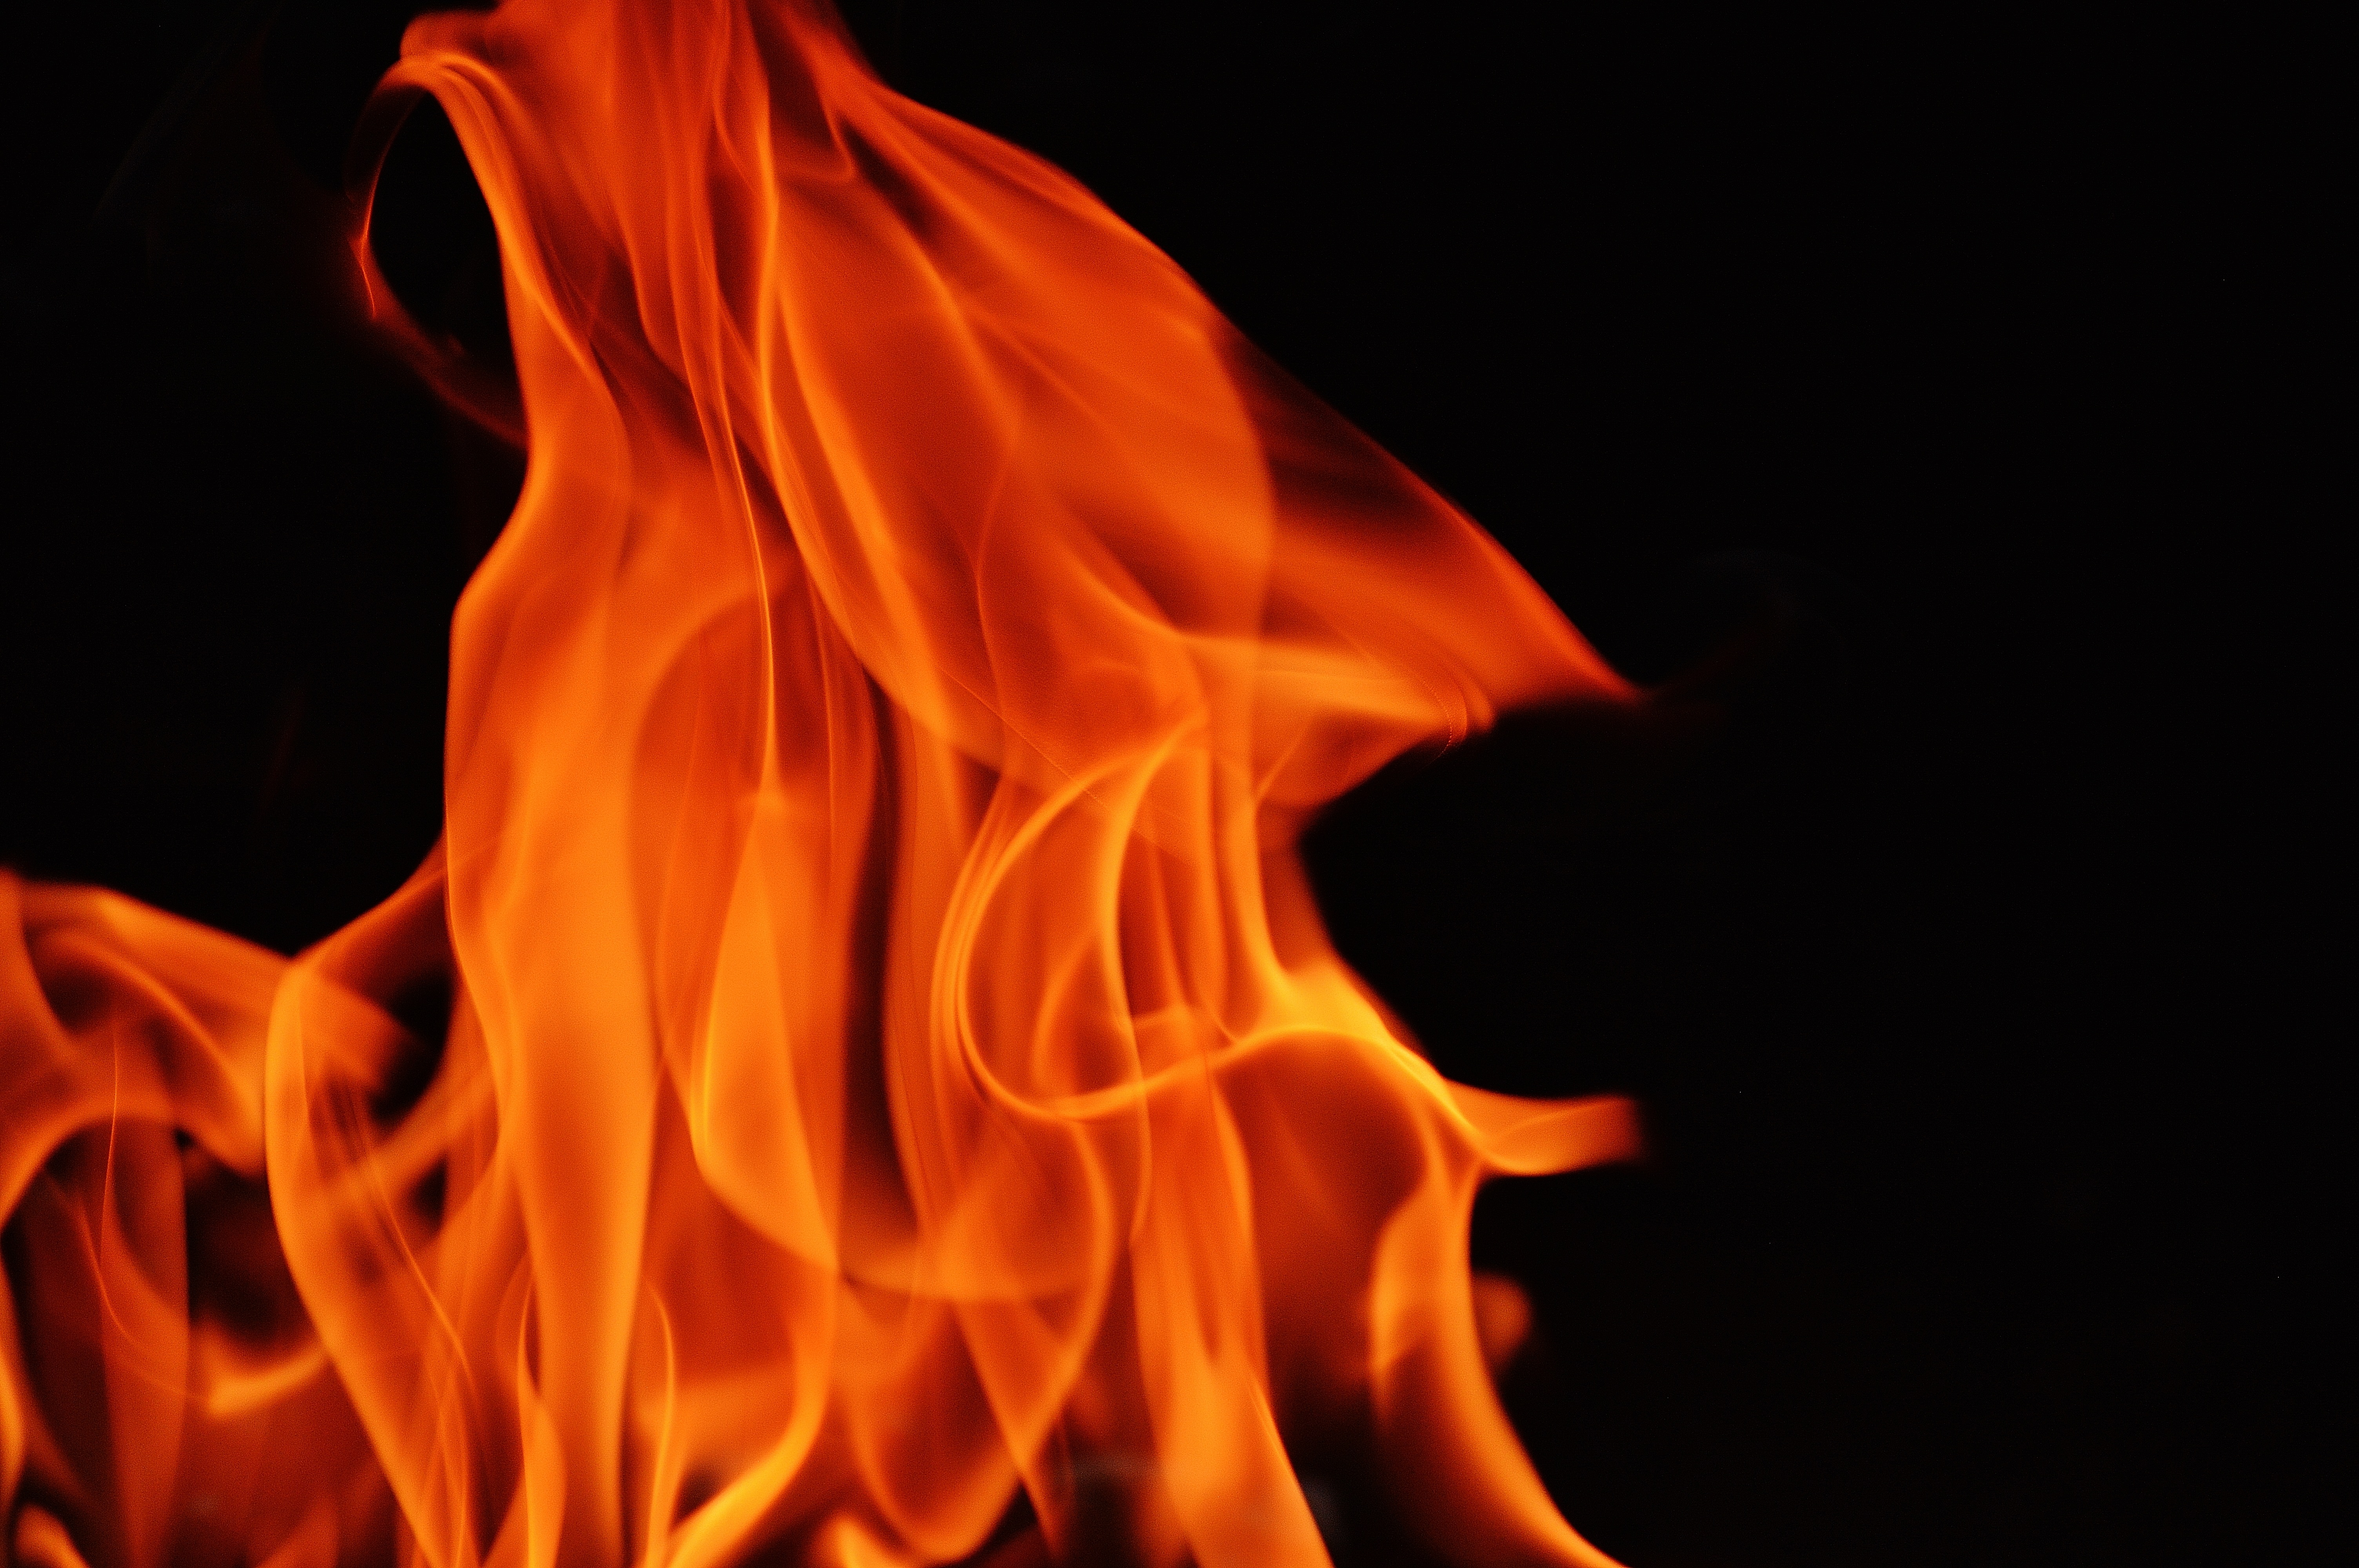
glowing, wood, flame, fire, fireplace, campfire, barbecue, heat, burn, brand, hot, blaze, embers, wood fire, geological phenomenon